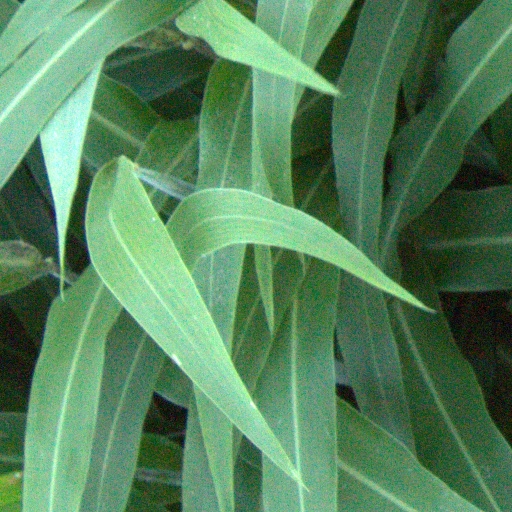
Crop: sorghum